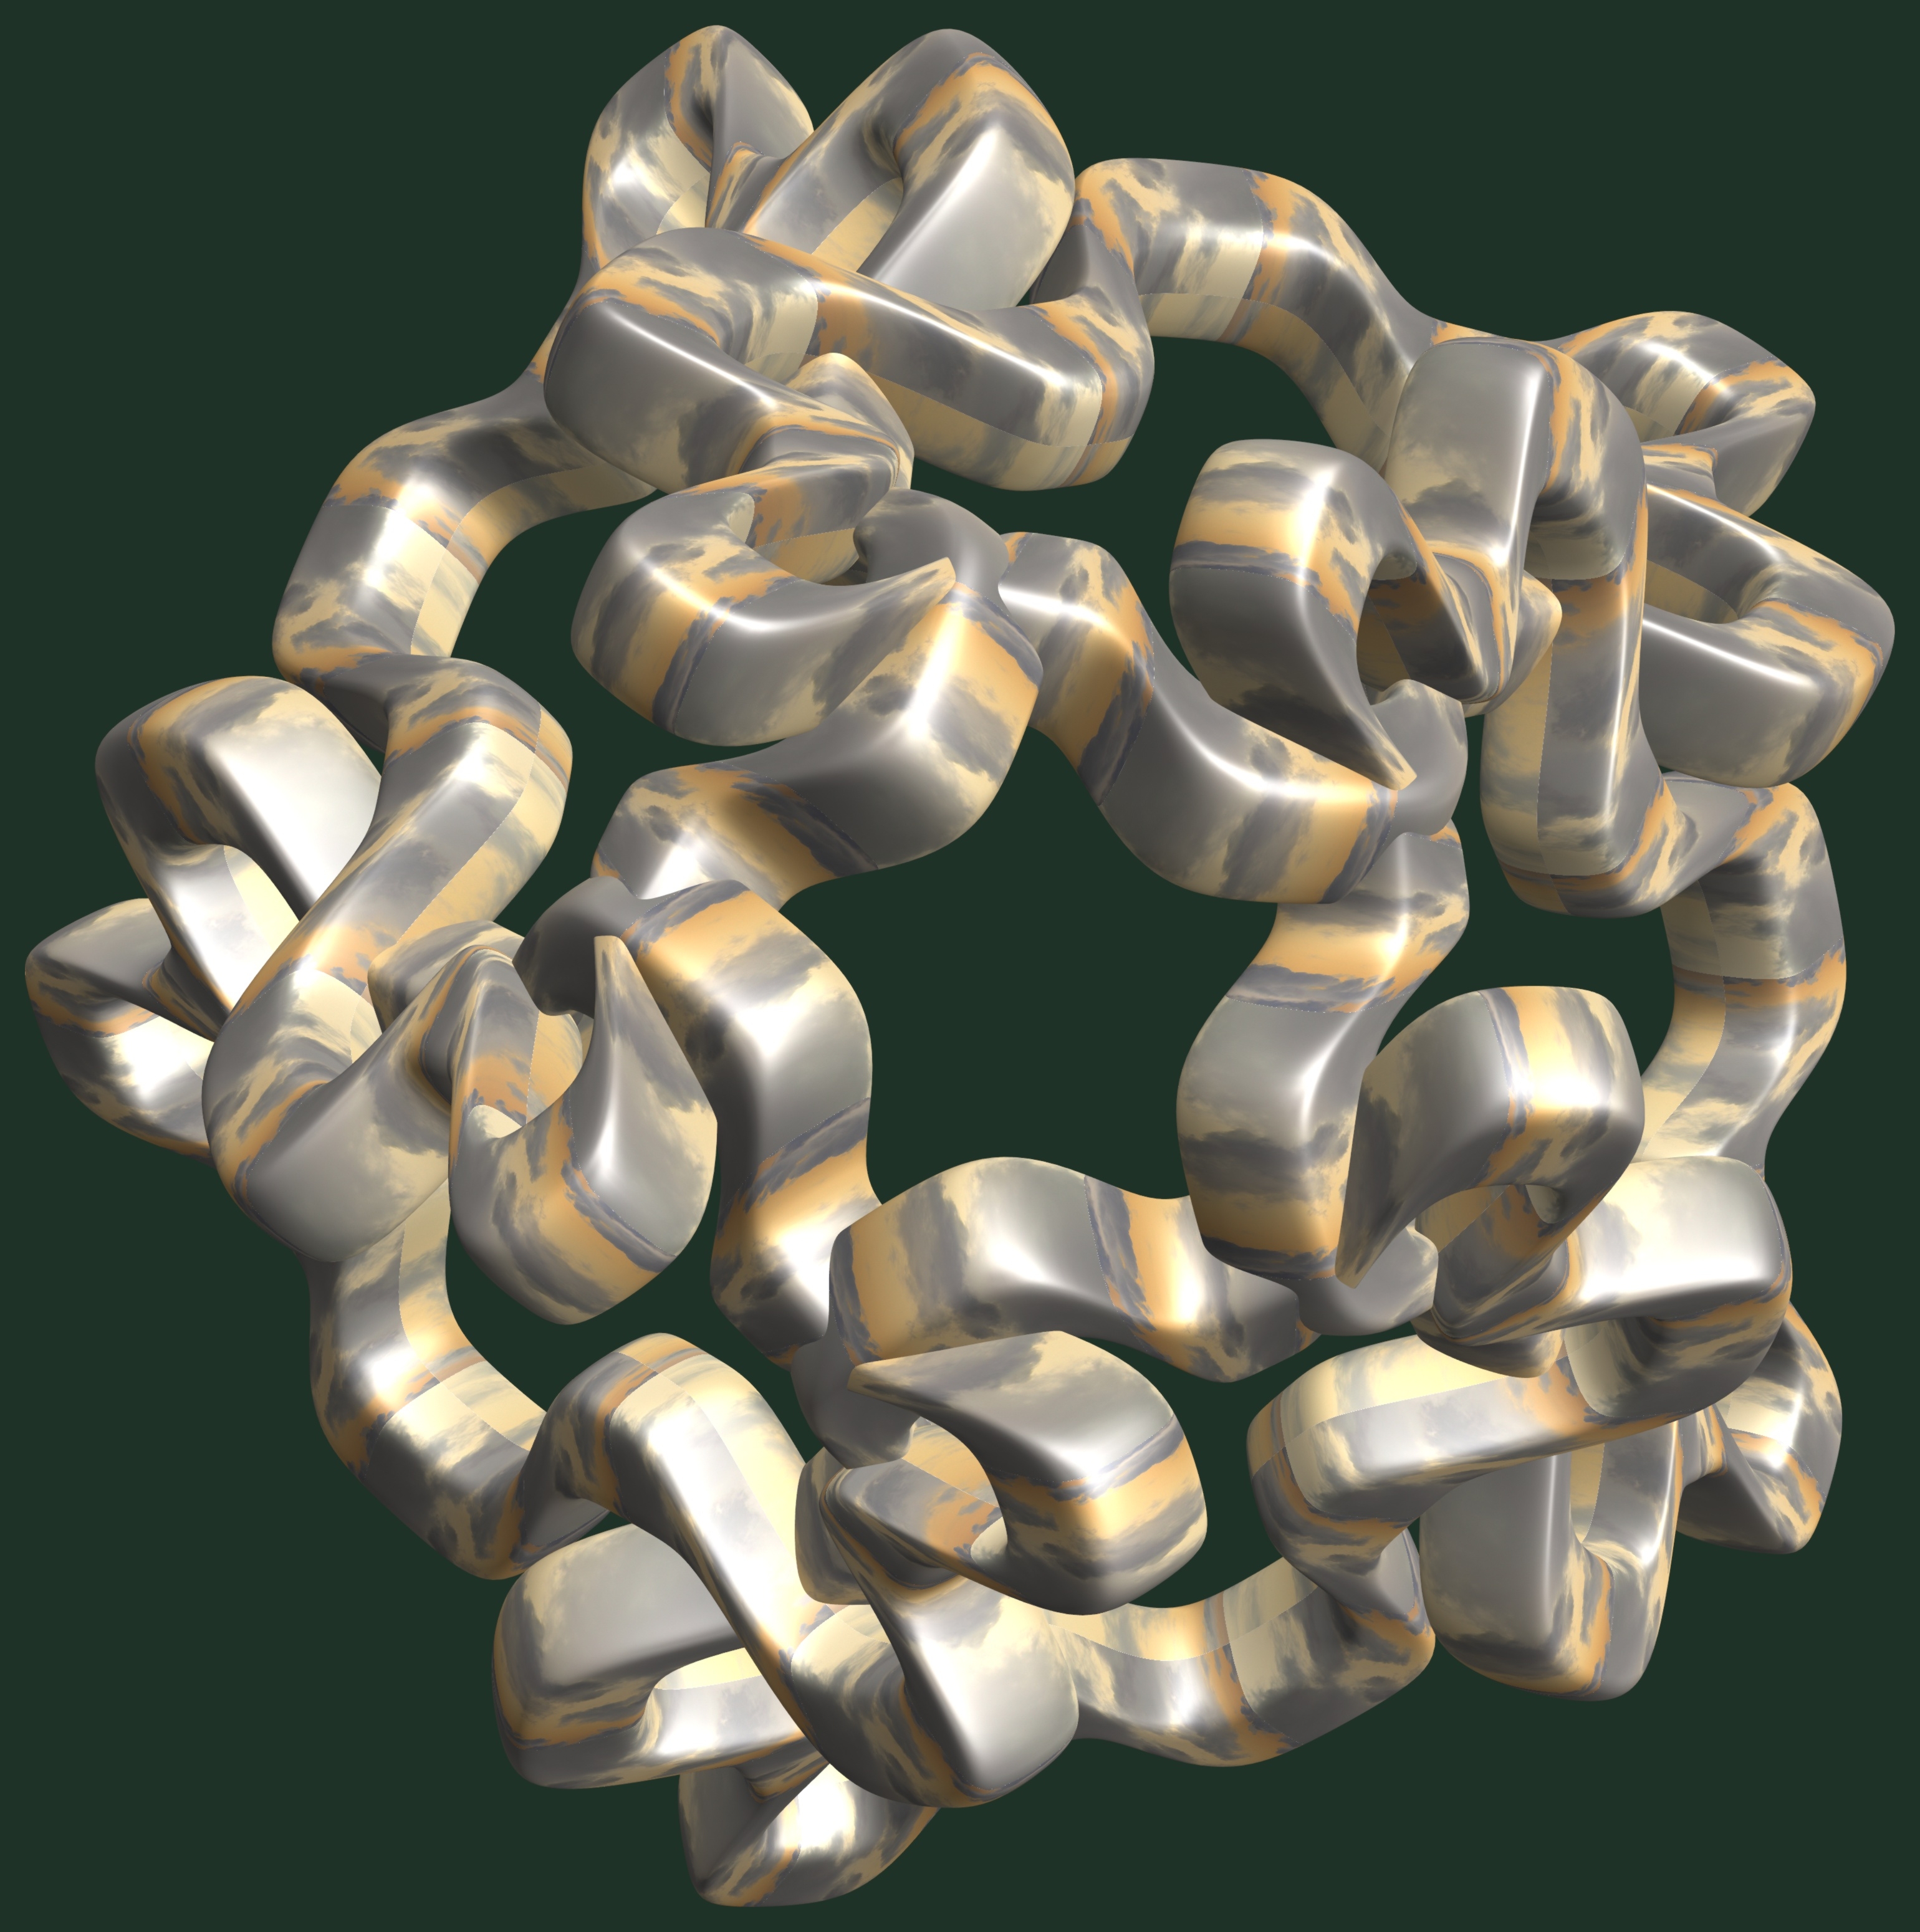
hand, structure, texture, petal, pattern, lighting, sculpture, art, design, symmetry, light fixture, 3d, graphic, organ, chandelier, torus, mathematica, cg, parametricplot3d, code, program, algorithm, abstruct, mapping